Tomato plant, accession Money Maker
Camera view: tilt-top (135 deg); turntable rotation: 150 degrees
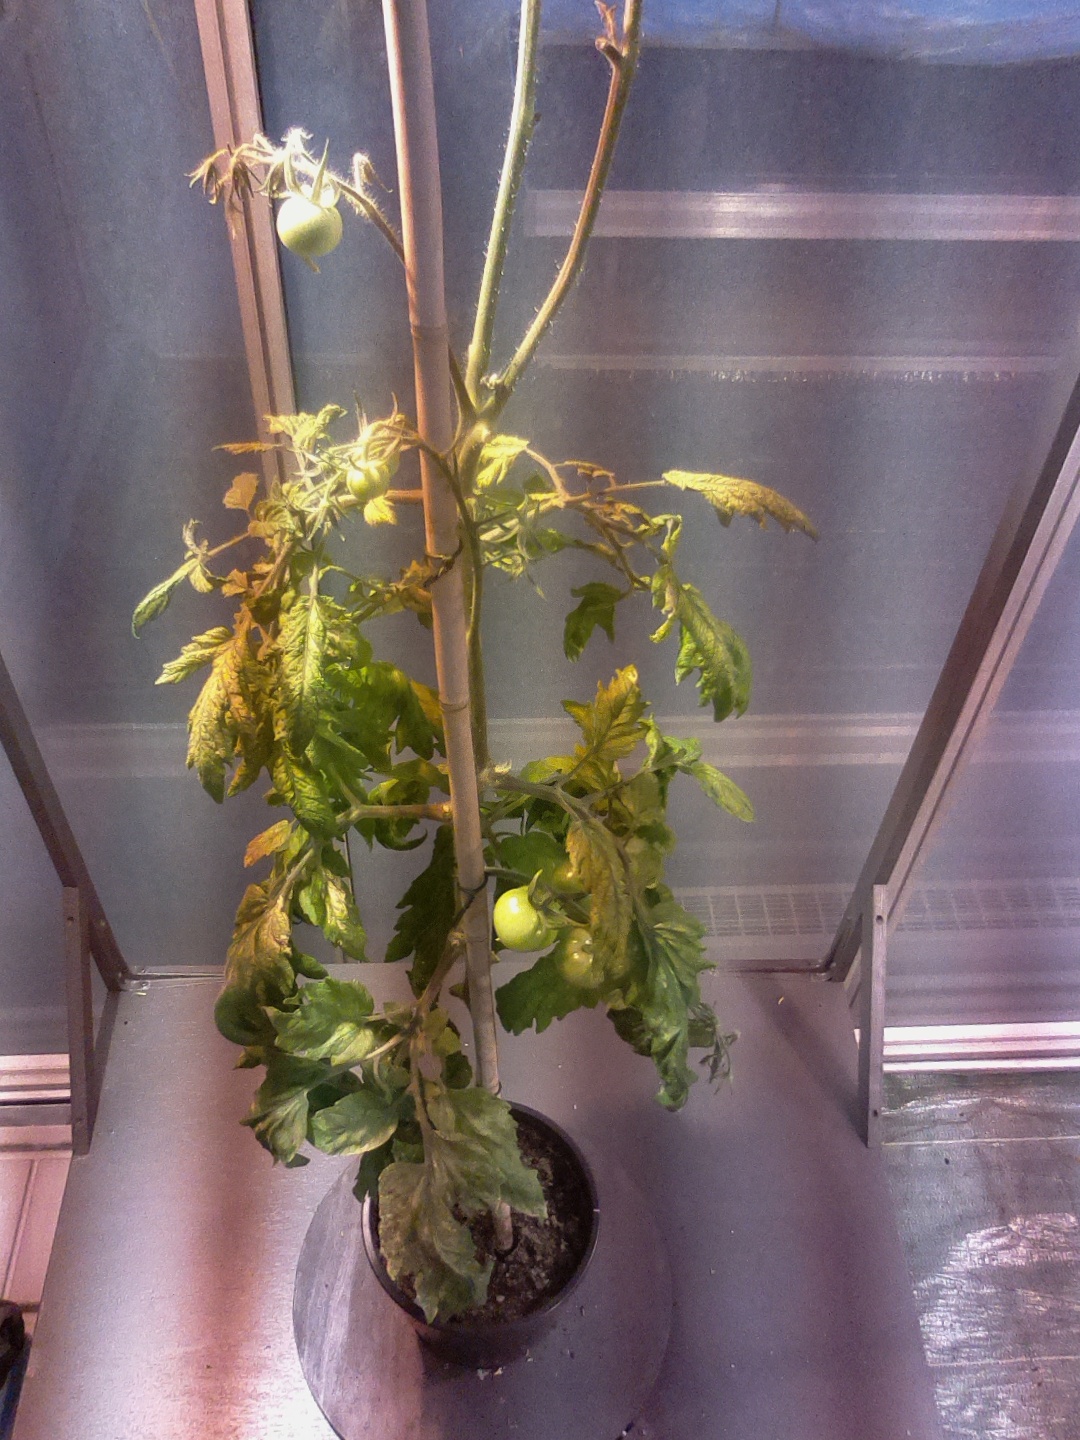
BBCH growth stage 77: 70%-80% of final fruit size